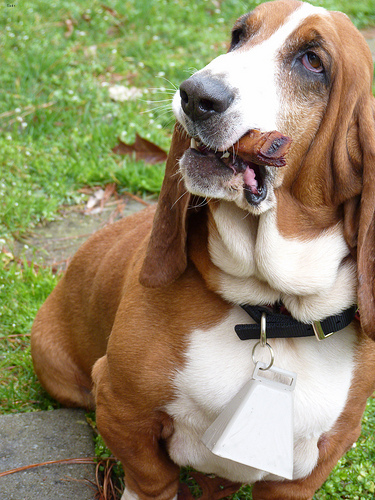
Animal: dog
Breed: basset_hound